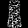
Label: T - shirt / top